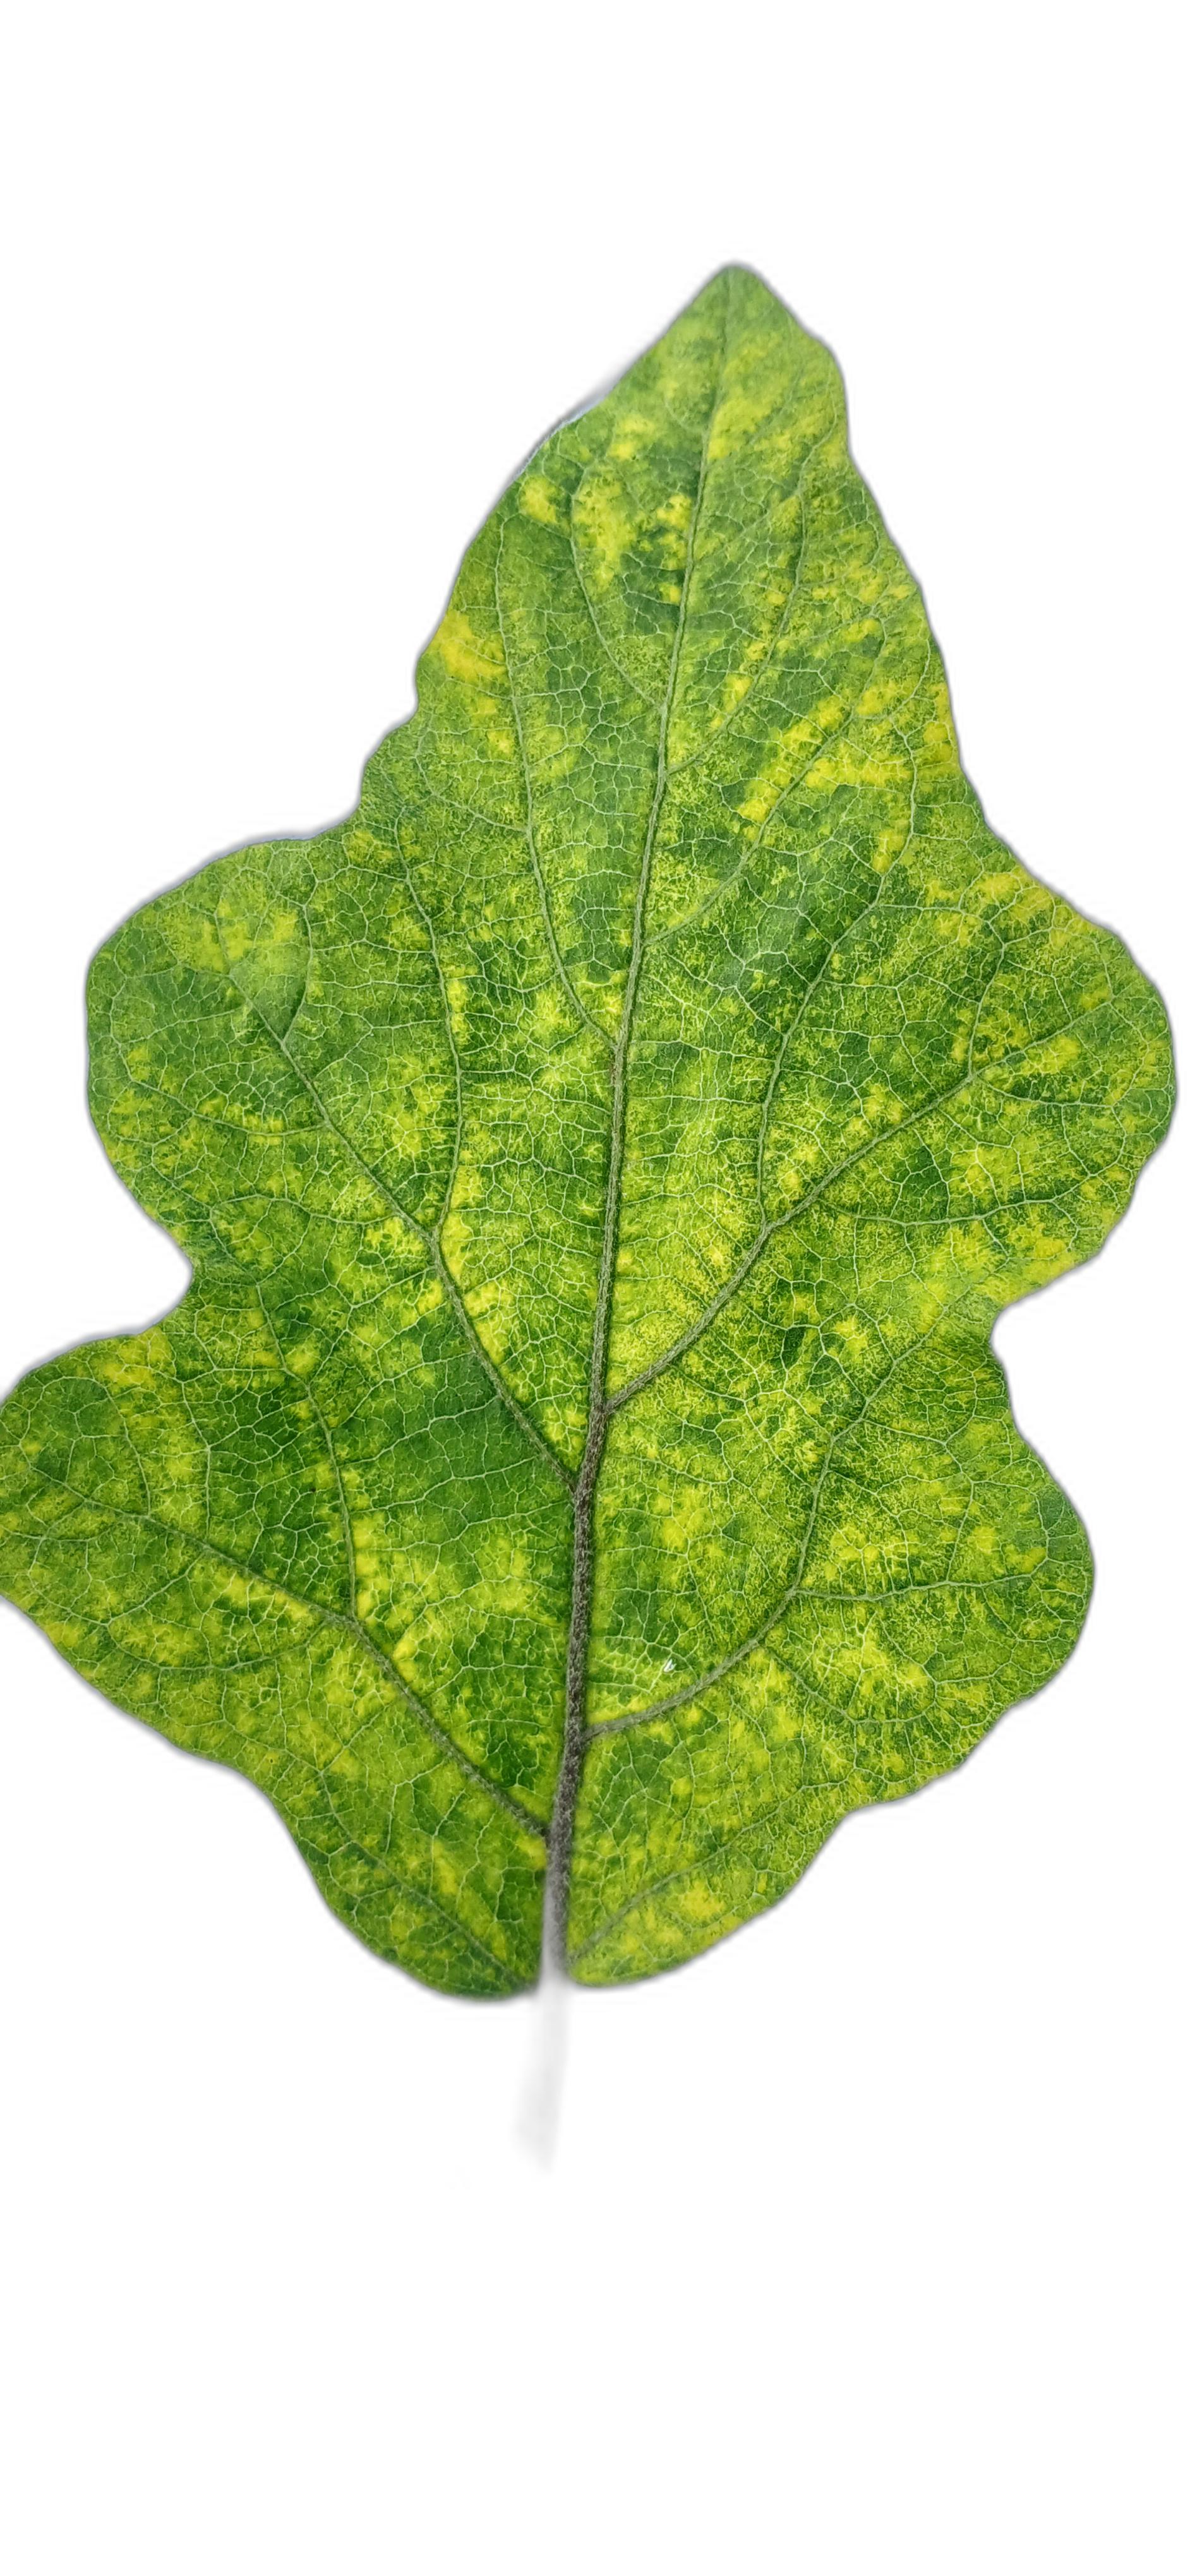
Label: Mosaic Virus Disease